2010 floods in Thailand and north Malaysia

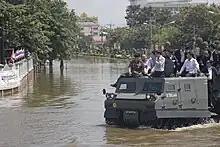
The Prime Minister of Thailand surveying the flooded regions in an armoured vehicle

The Finance Ministry says flooding this year, which has also hit northeastern and central provinces, could cut economic growth by 0.2 percentage point. In Chumphon, a navy team was reported to have rescued nine people, including four children, trapped in a house near a dam construction site in tambon Suan Taeng of Lamae district. The government's Disaster Prevention and Mitigation Department said 122 people have died and nearly 6 million residents in 39 provinces in the northern, central, eastern, and northeastern regions had been affected by two weeks of heavy floods in October. Rows of cars submerged in the floodwaters were being removed from the streets and piles of trash were taken away by trucks. Despite relief efforts pouring in, heavily flooded Hat Yai district in Songkhla province remained in crisis, with high flood waters in urban areas and widespread effects reported on the outskirts. The Information and Communications Technology Ministry reported damage to 80 of its 200 towers after generators attached to them were flooded. There have been no official figures on flood damage but an initial estimate, from Hat Yai Mayor Phrai Phatthana, cited 80 per cent of urban areas and 30,000 households affected, and 10,000 residents stranded in their homes. The Bangkok Metropolitan Administration has delivered 1,000 survival kits and 17 flat-bottom boats to Na Thawee and hard-hit Hat Yai district. The Thai Red Cross Society has set up mobile kitchens to feed flood victims in Ayutthaya, mainly serving breakfast to monks in the morning, lunch to relief workers, and dinner to villagers.